George Whyte-Melville

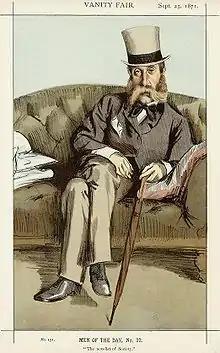
Caricature by James Tissot in "Vanity Fair"

George John Whyte-Melville (19 June 1821 – 5 December 1878) was a Scottish novelist much concerned with field sports, and also a poet. He took a break in the mid-1850s to serve as an officer of Turkish irregular cavalry in the Crimean War.